Boeotian Dancer's Group Kothon, Black Figure Tripod, 6th Century B.C.

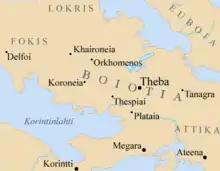
The region of Boetia, also referred to as Boiotia, where this Kiothon, Black Figure Tripod and other vessels in the Boeotian Dancers Group originate.

The second leg of the tripod features two male dancers, or Komasts (drunken, ritualistic dancers who were frequently depicted on Greek pottery), engaged in an intimate dance with each other. Komasts were commonly featured at symposiums, or formalized drinking parties, as entertainment is closely related to revelry in Ancient Greek culture and celebration of athletic achievement. The black-figure artist who painted this particular pot has added a line going across each dancer's arm, perhaps indicative of a sleeve/garment common of komast dancers of the time. One of the dancers' arms is intimately extended towards his counterpart's chin in a gesture with some sexual implications. This depiction of homosexuality among komasts is not uncommon in Greek pottery.